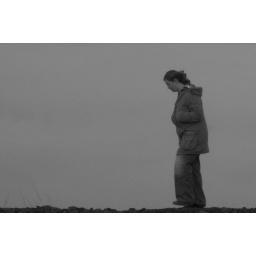
Noreen walking along the edge of the 'wall' behind our house, in front of thick fog that was covering the lake